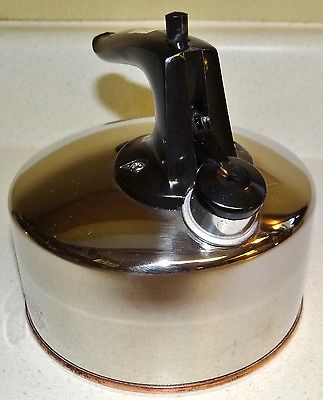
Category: kettle